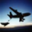
Label: airplane